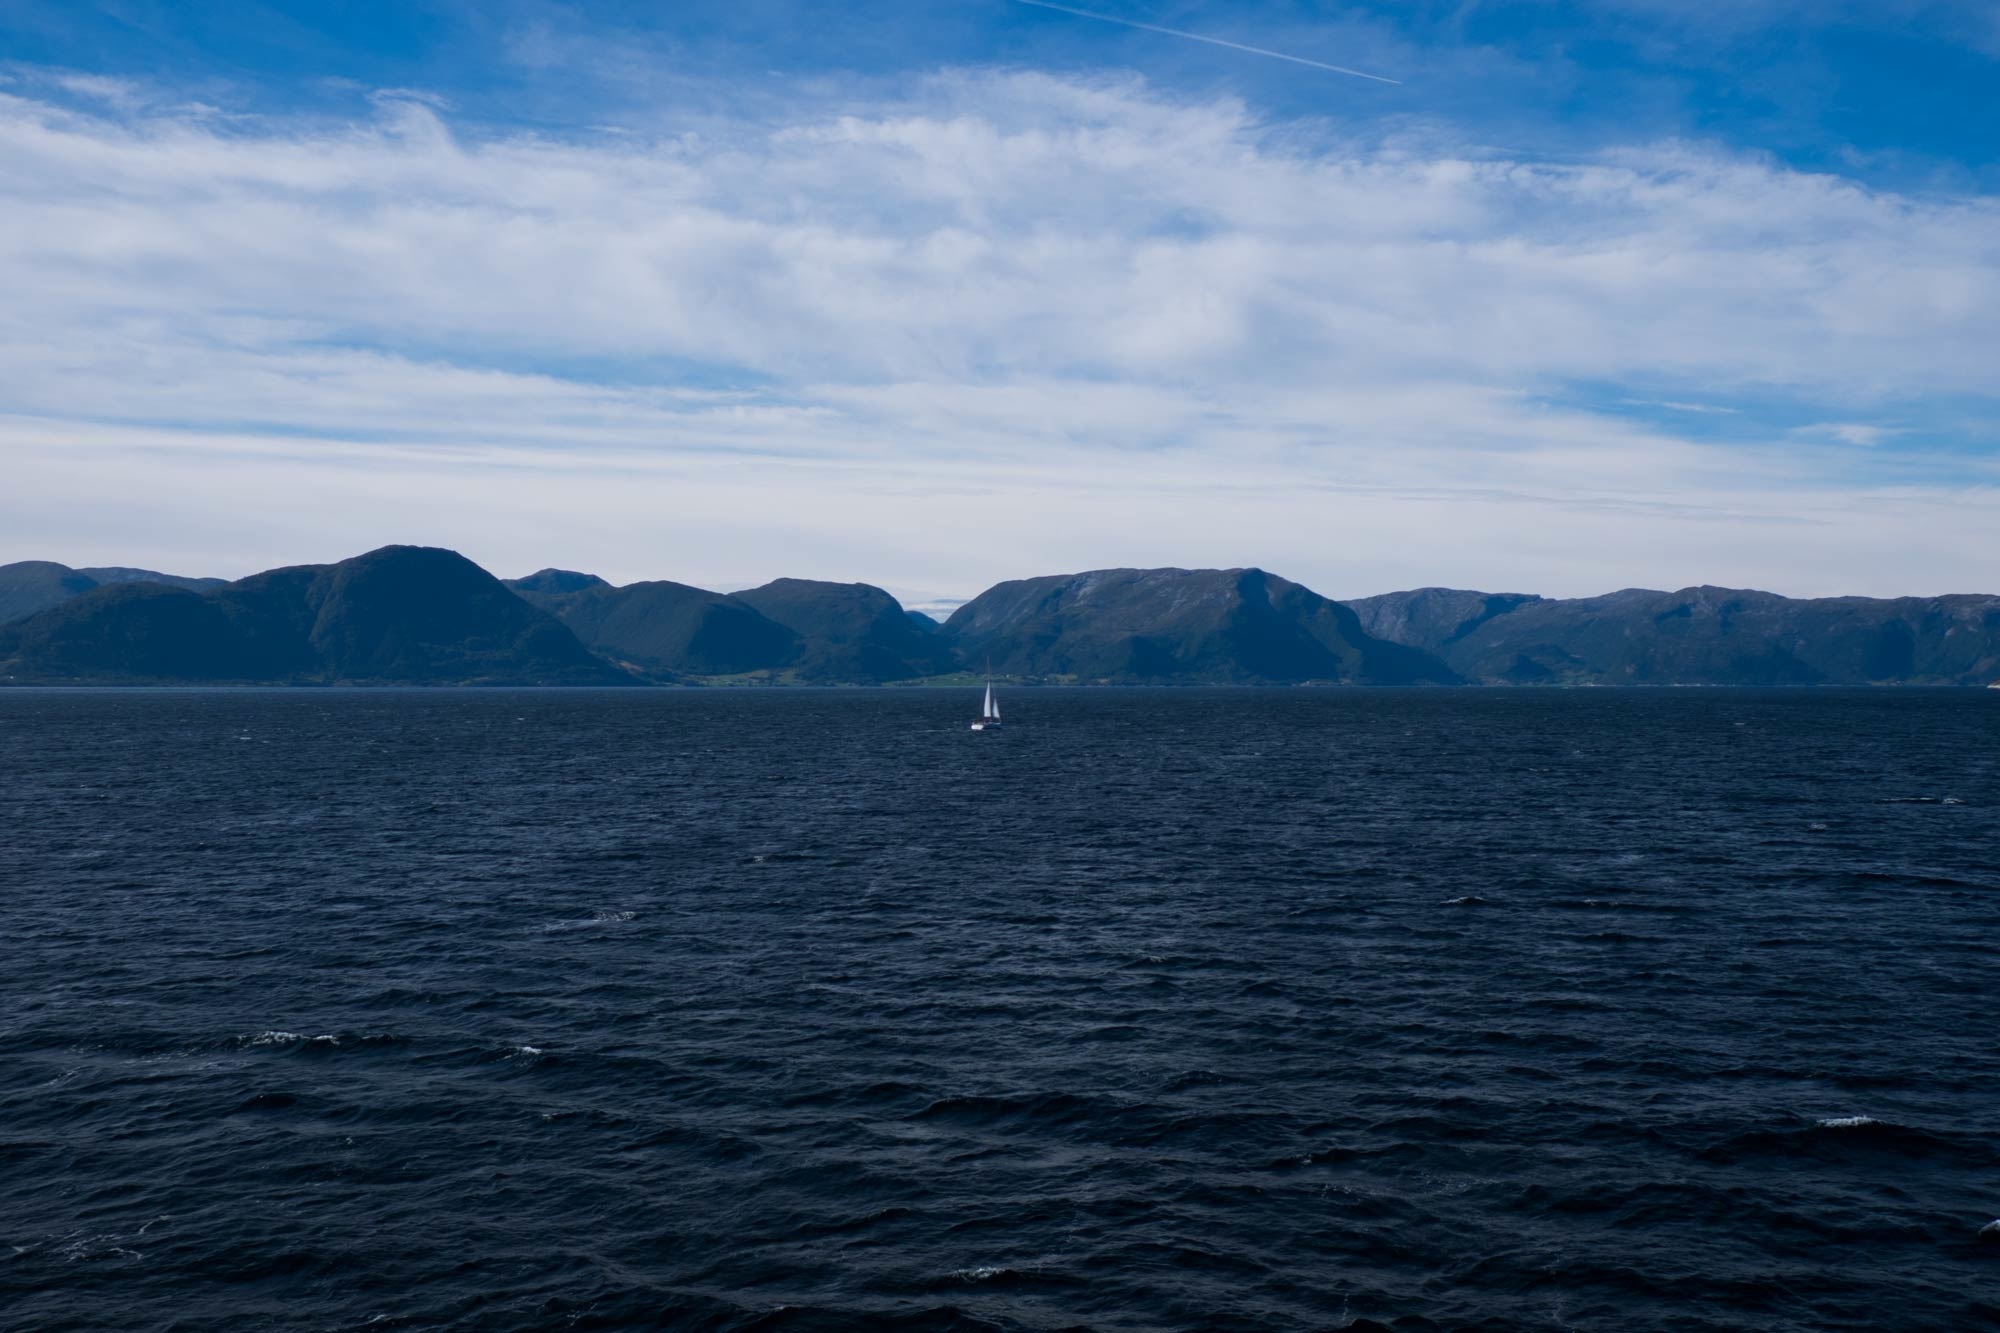
sea, coast, ocean, horizon, cloud, lake, vehicle, bay, fjord, body of water, loch, cape, landform, arctic ocean